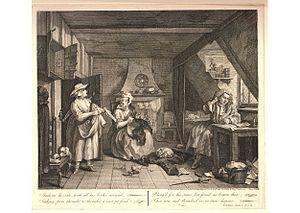
Deuxième version de la gravure de William Hogarth (1697-1764) qui contient sous le dessin un court extrait du poème La Dunciade (Alexander Pope).
Lewis Theobald est un homme de lettres, dramaturge et critique littéraire anglais. Il a notamment contribué à l’établissement les textes shakespeariens et édité les pièces de théâtre de William Shakespeare.